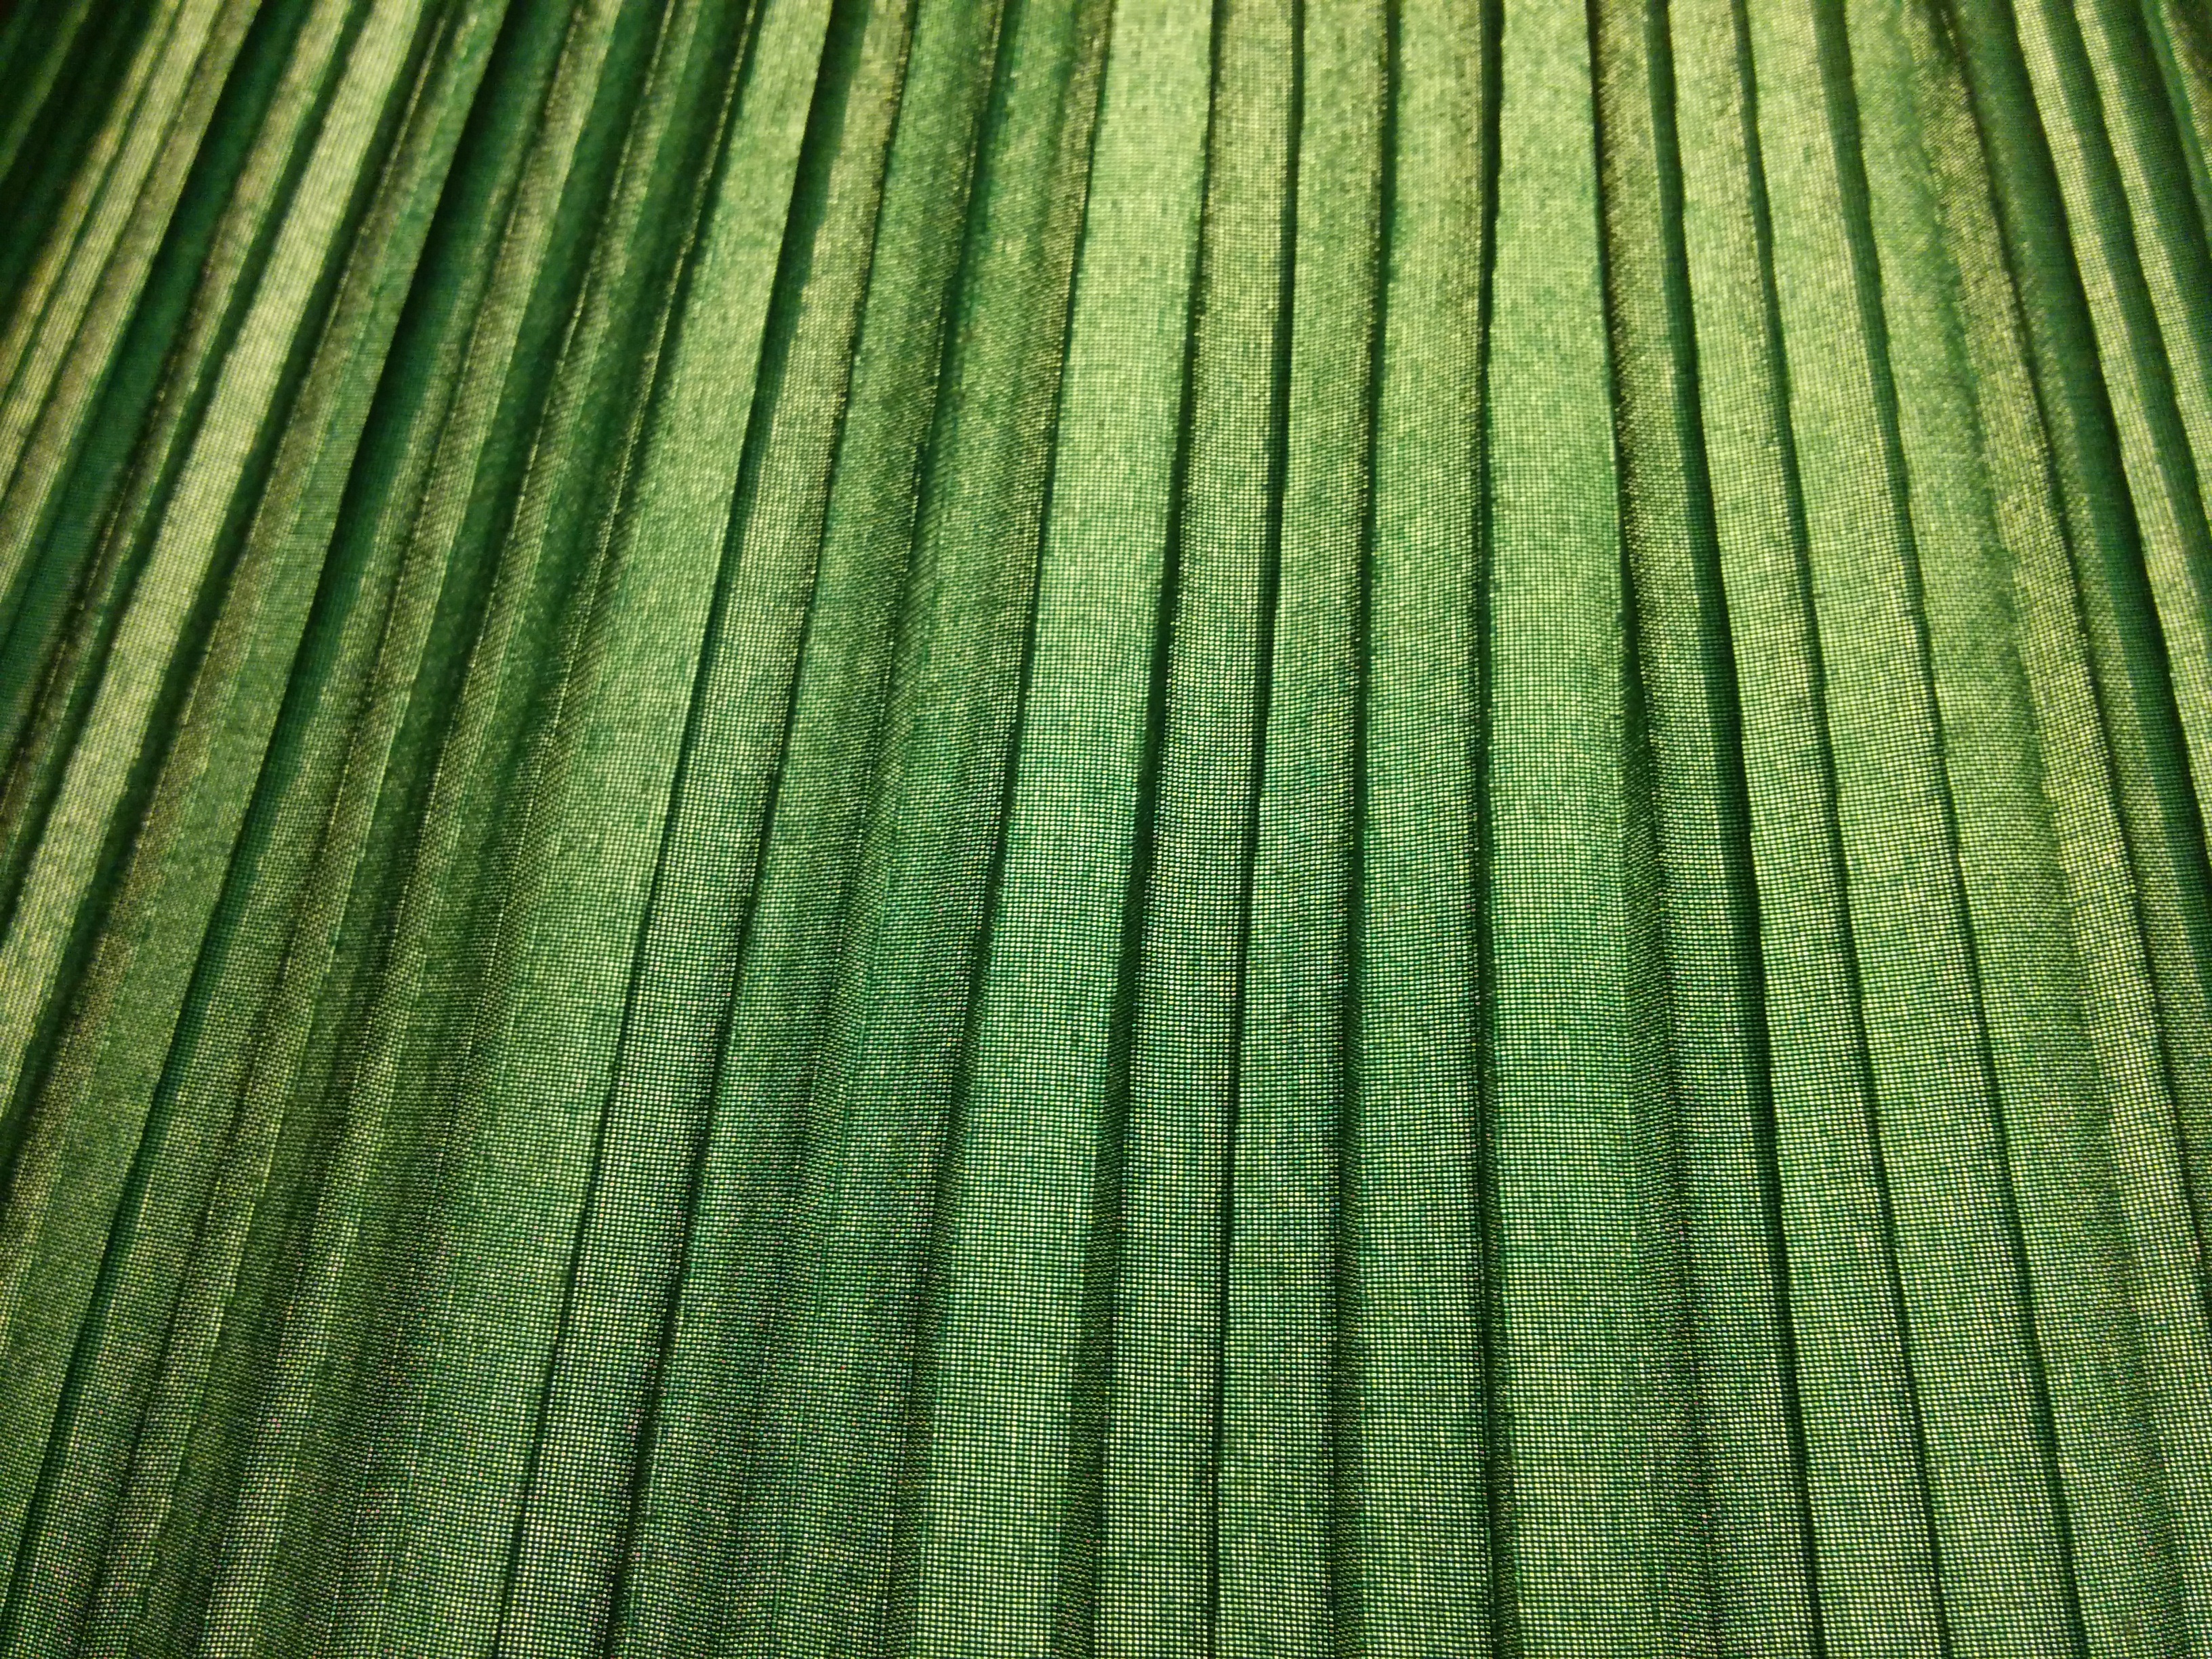
grass, abstract, plant, field, lawn, vintage, retro, texture, leaf, pattern, line, green, geometric, crop, soil, agriculture, fabric, close up, textile, lines, net, stripes, flooring, grass family, plant stem